Rodney disaster

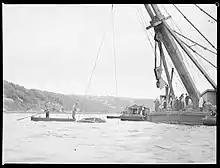

"Louisville" took 26 survivors on board, 18 of whom were unconscious and taken to the ship's hospital for treatment by a navy surgeon; all but one survived. The "Cambrai's" crew rescued 20 and bandsmen attempted resuscitation on its deck. A large motor cruiser, the "Celere" took on board 15.